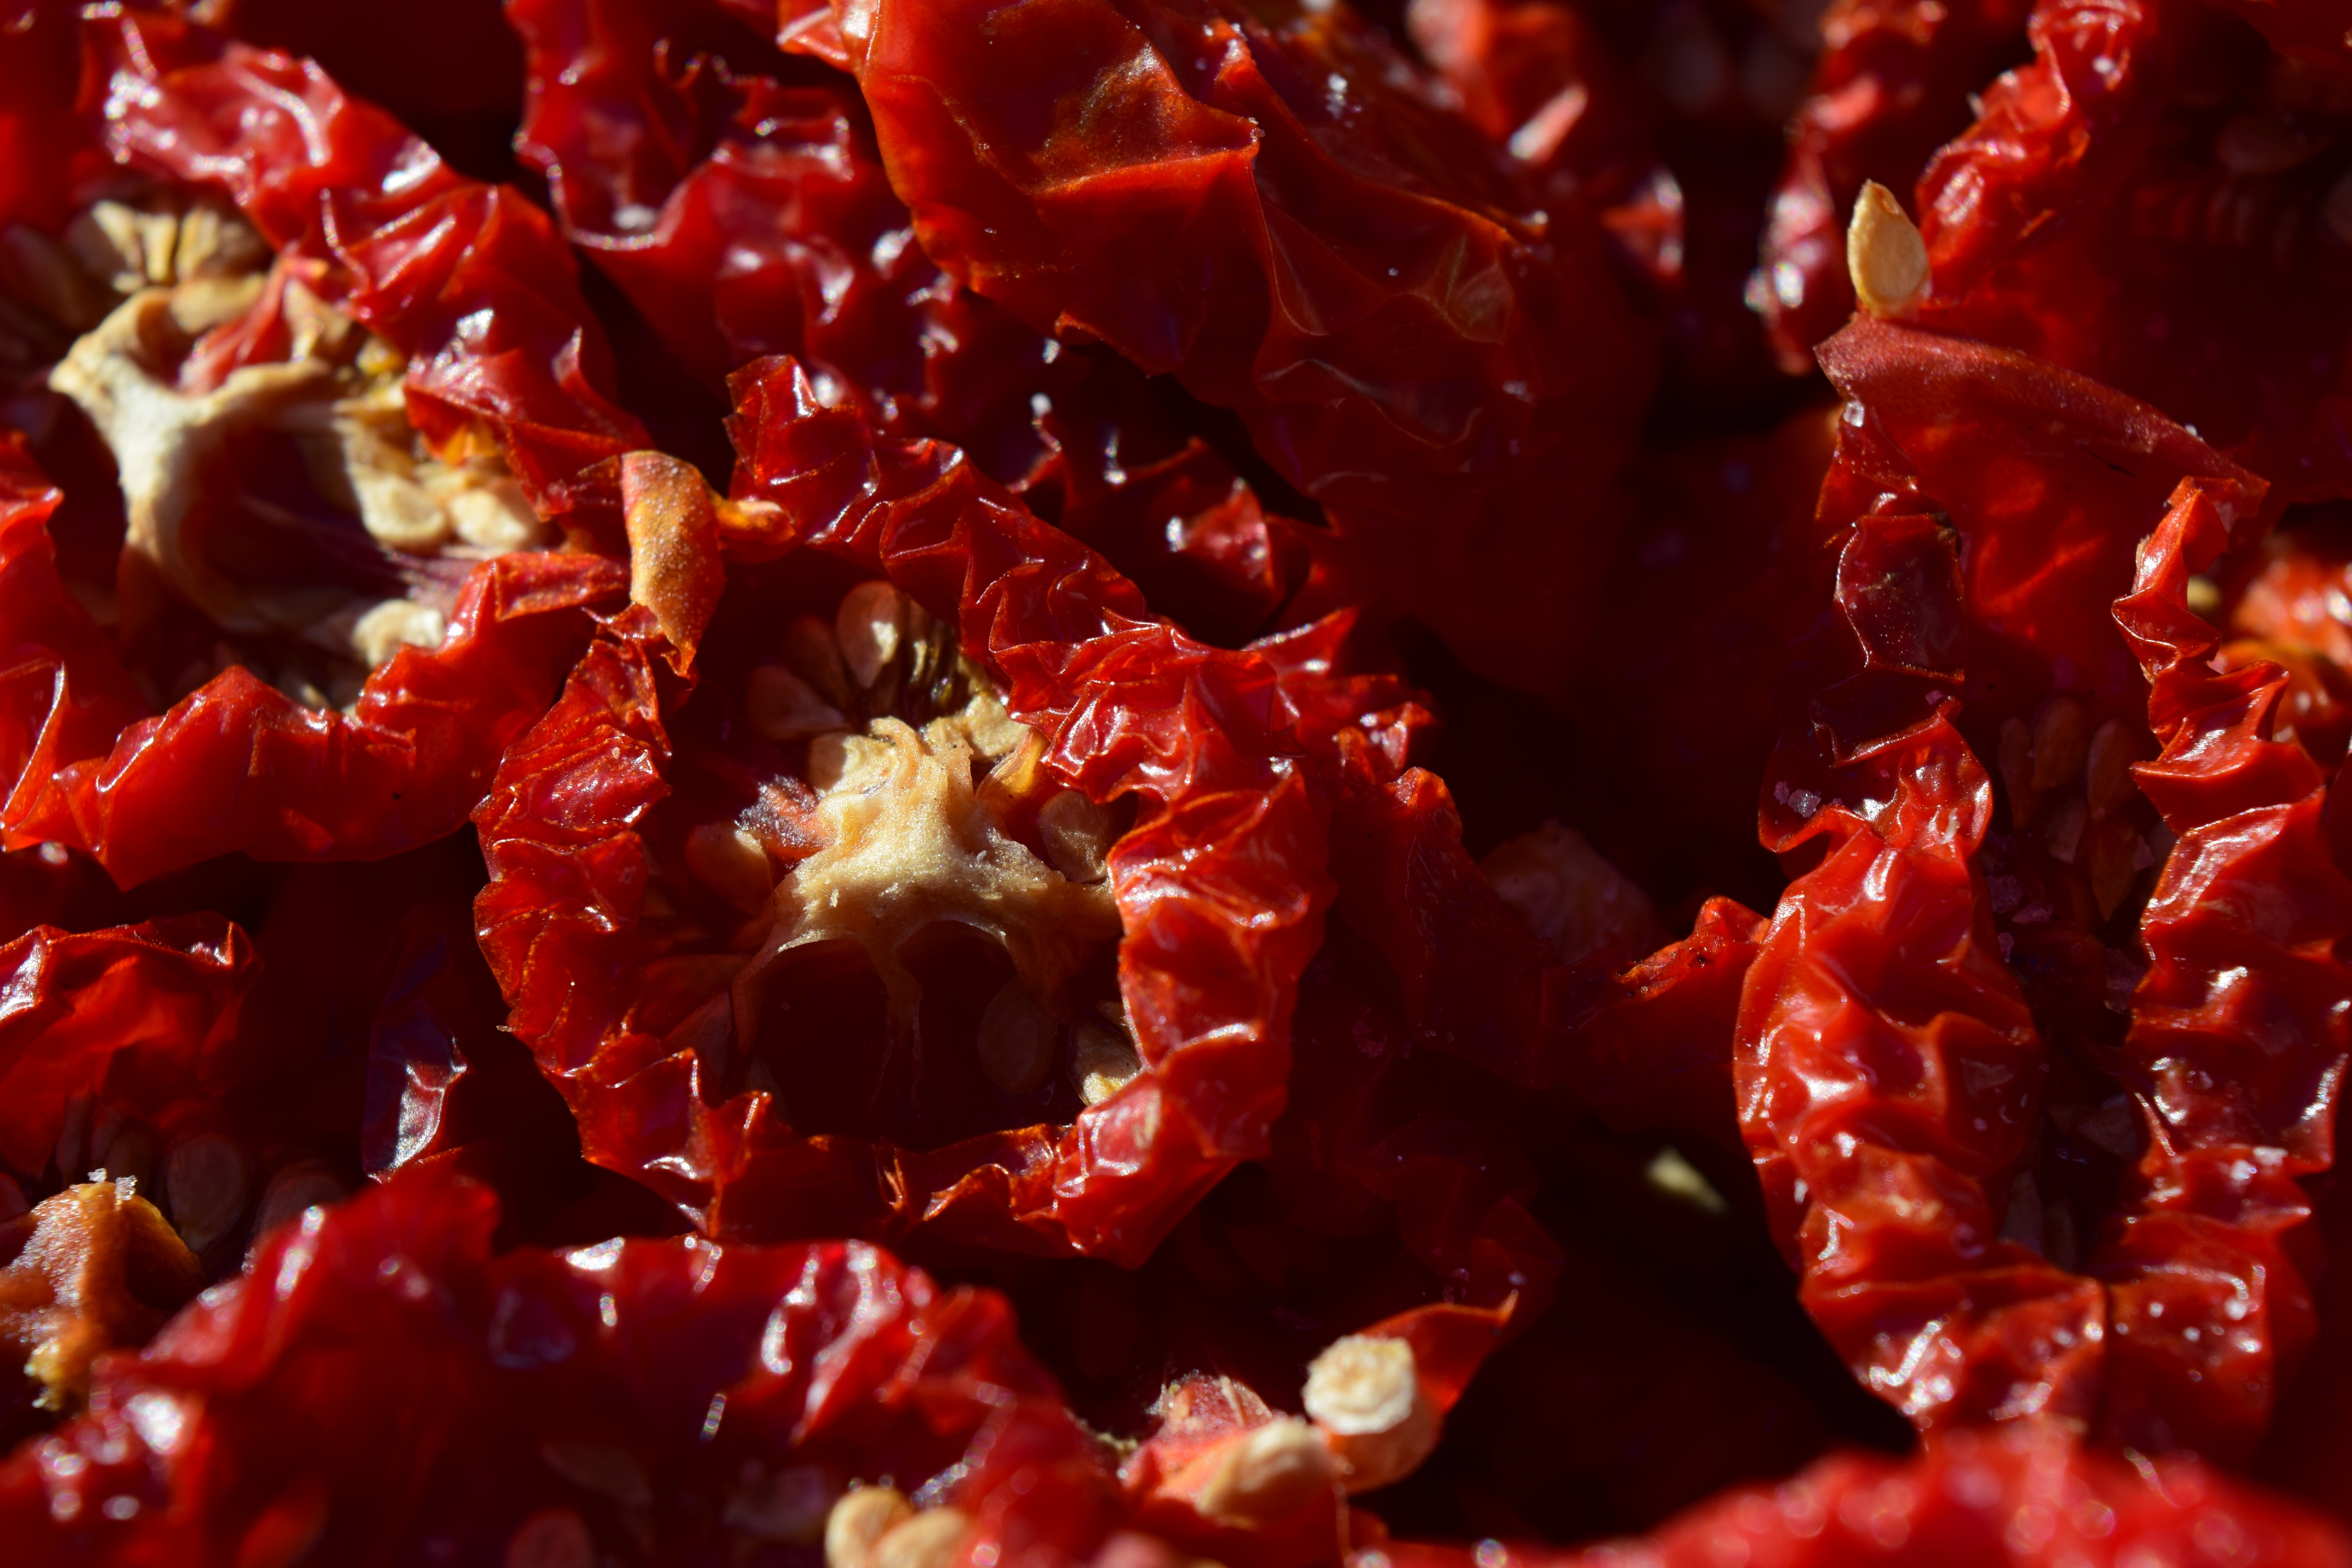
plant, fruit, berry, flower, petal, food, mediterranean, red, produce, vegetable, kitchen, market, dried, healthy, eat, delicious, pomegranate, background, tomatoes, preserve, rose hip, macro photography, flowering plant, mediterranean cuisine, dried tomatoes, salted tomatoes, land plant